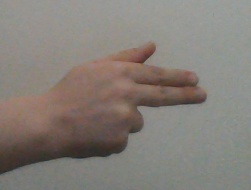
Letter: ghain